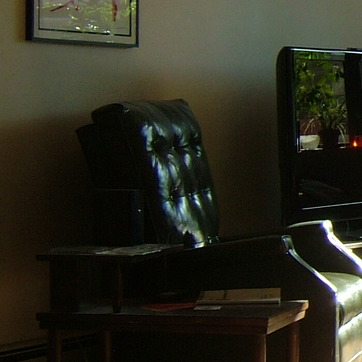
Material: leather